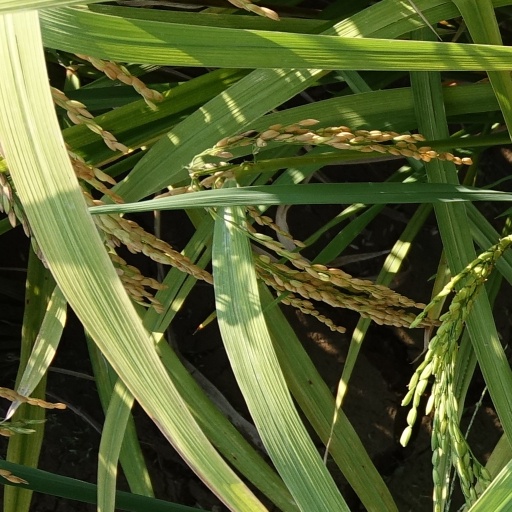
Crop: rice